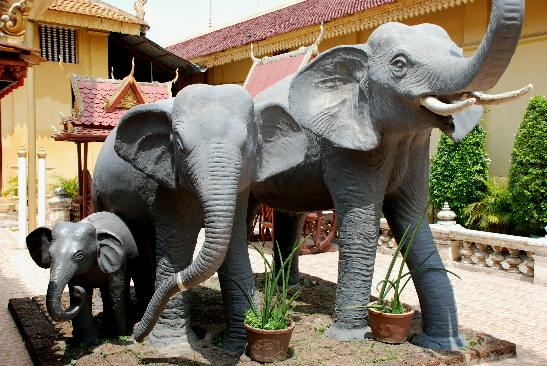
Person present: No